Switch Island

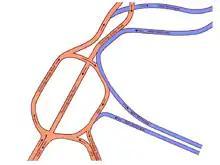
Switch Island after M58 motorway construction

Subsequent to the M58 motorway being constructed and also linked to the junction, the western half of the island was constructed thus completing a roundabout island that was entirely separate to what had been originally constructed prior to the motorways. The plans for the two motorways involved them converging at this junction then continuing west, whilst the A59 continued uninterrupted under (or over) the island in a grade separation arrangement, with slip roads to and from the junction. These plans never saw fruition and instead all roads converge at a single flat level intersection junction.